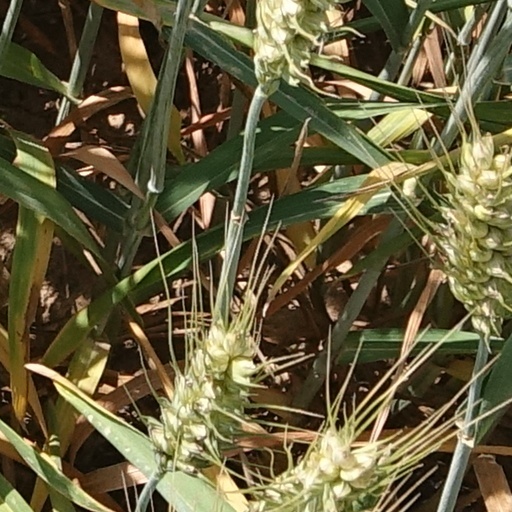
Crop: wheat